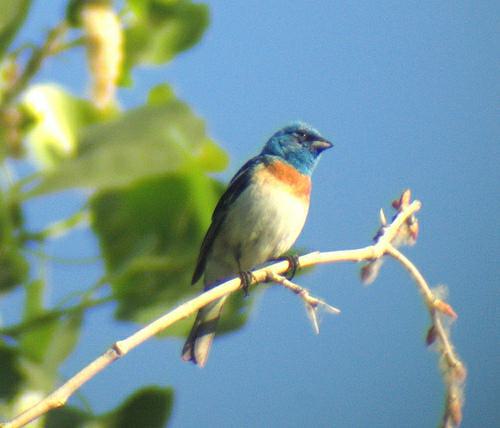
A photo of a lazuli bunting